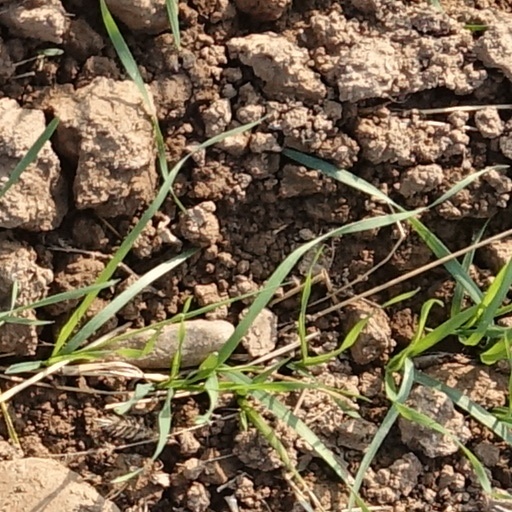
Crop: wheat